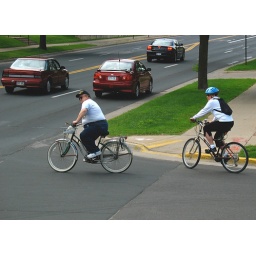
Bicyclists prepare to cross a busy street in La Crosse, Wisconsin, USA, during a break in the traffic.